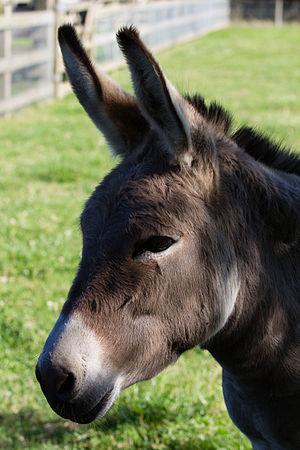
L’âne du Cotentin est une race d’âne originaire de l’ouest de la France et plus précisément du département de la Manche. Longtemps utilisé comme animal de bât dans les exploitations agricoles, notamment dans le transport des bidons de lait, il sert de nos jours aux activités de loisirs et de tourisme. La race a été reconnue par le Ministère de l’Agriculture en 1997. L'Association de l'âne du Cotentin est l'association de la race gérant le studbook et assurant sa promotion. Si l'élevage est principalement centré en Normandie dans le berceau d'origine de la race, on trouve la présence de l'âne du Cotentin dans de nombreux autres départements français.